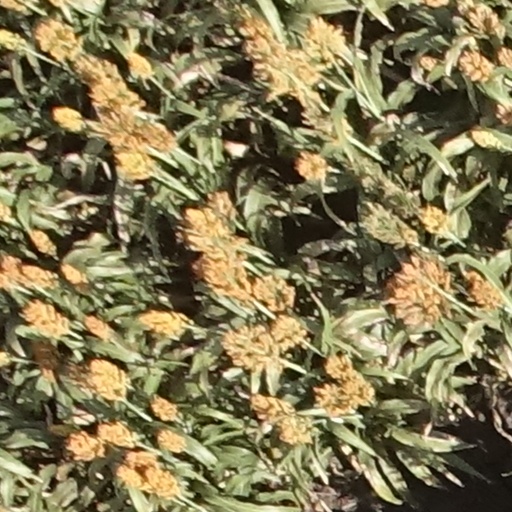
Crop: sorghum